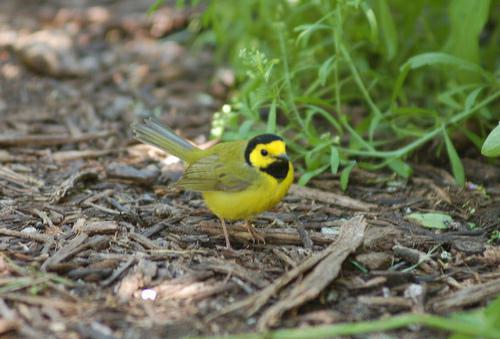
A photo of a hooded warbler